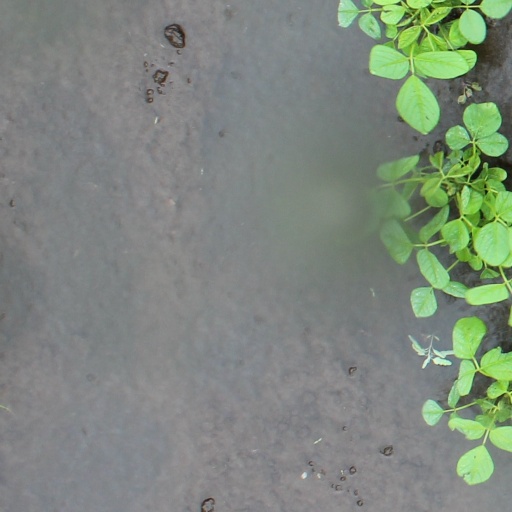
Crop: soybean